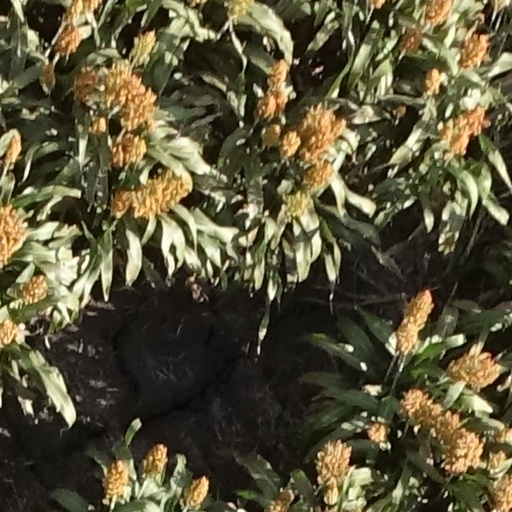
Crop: sorghum